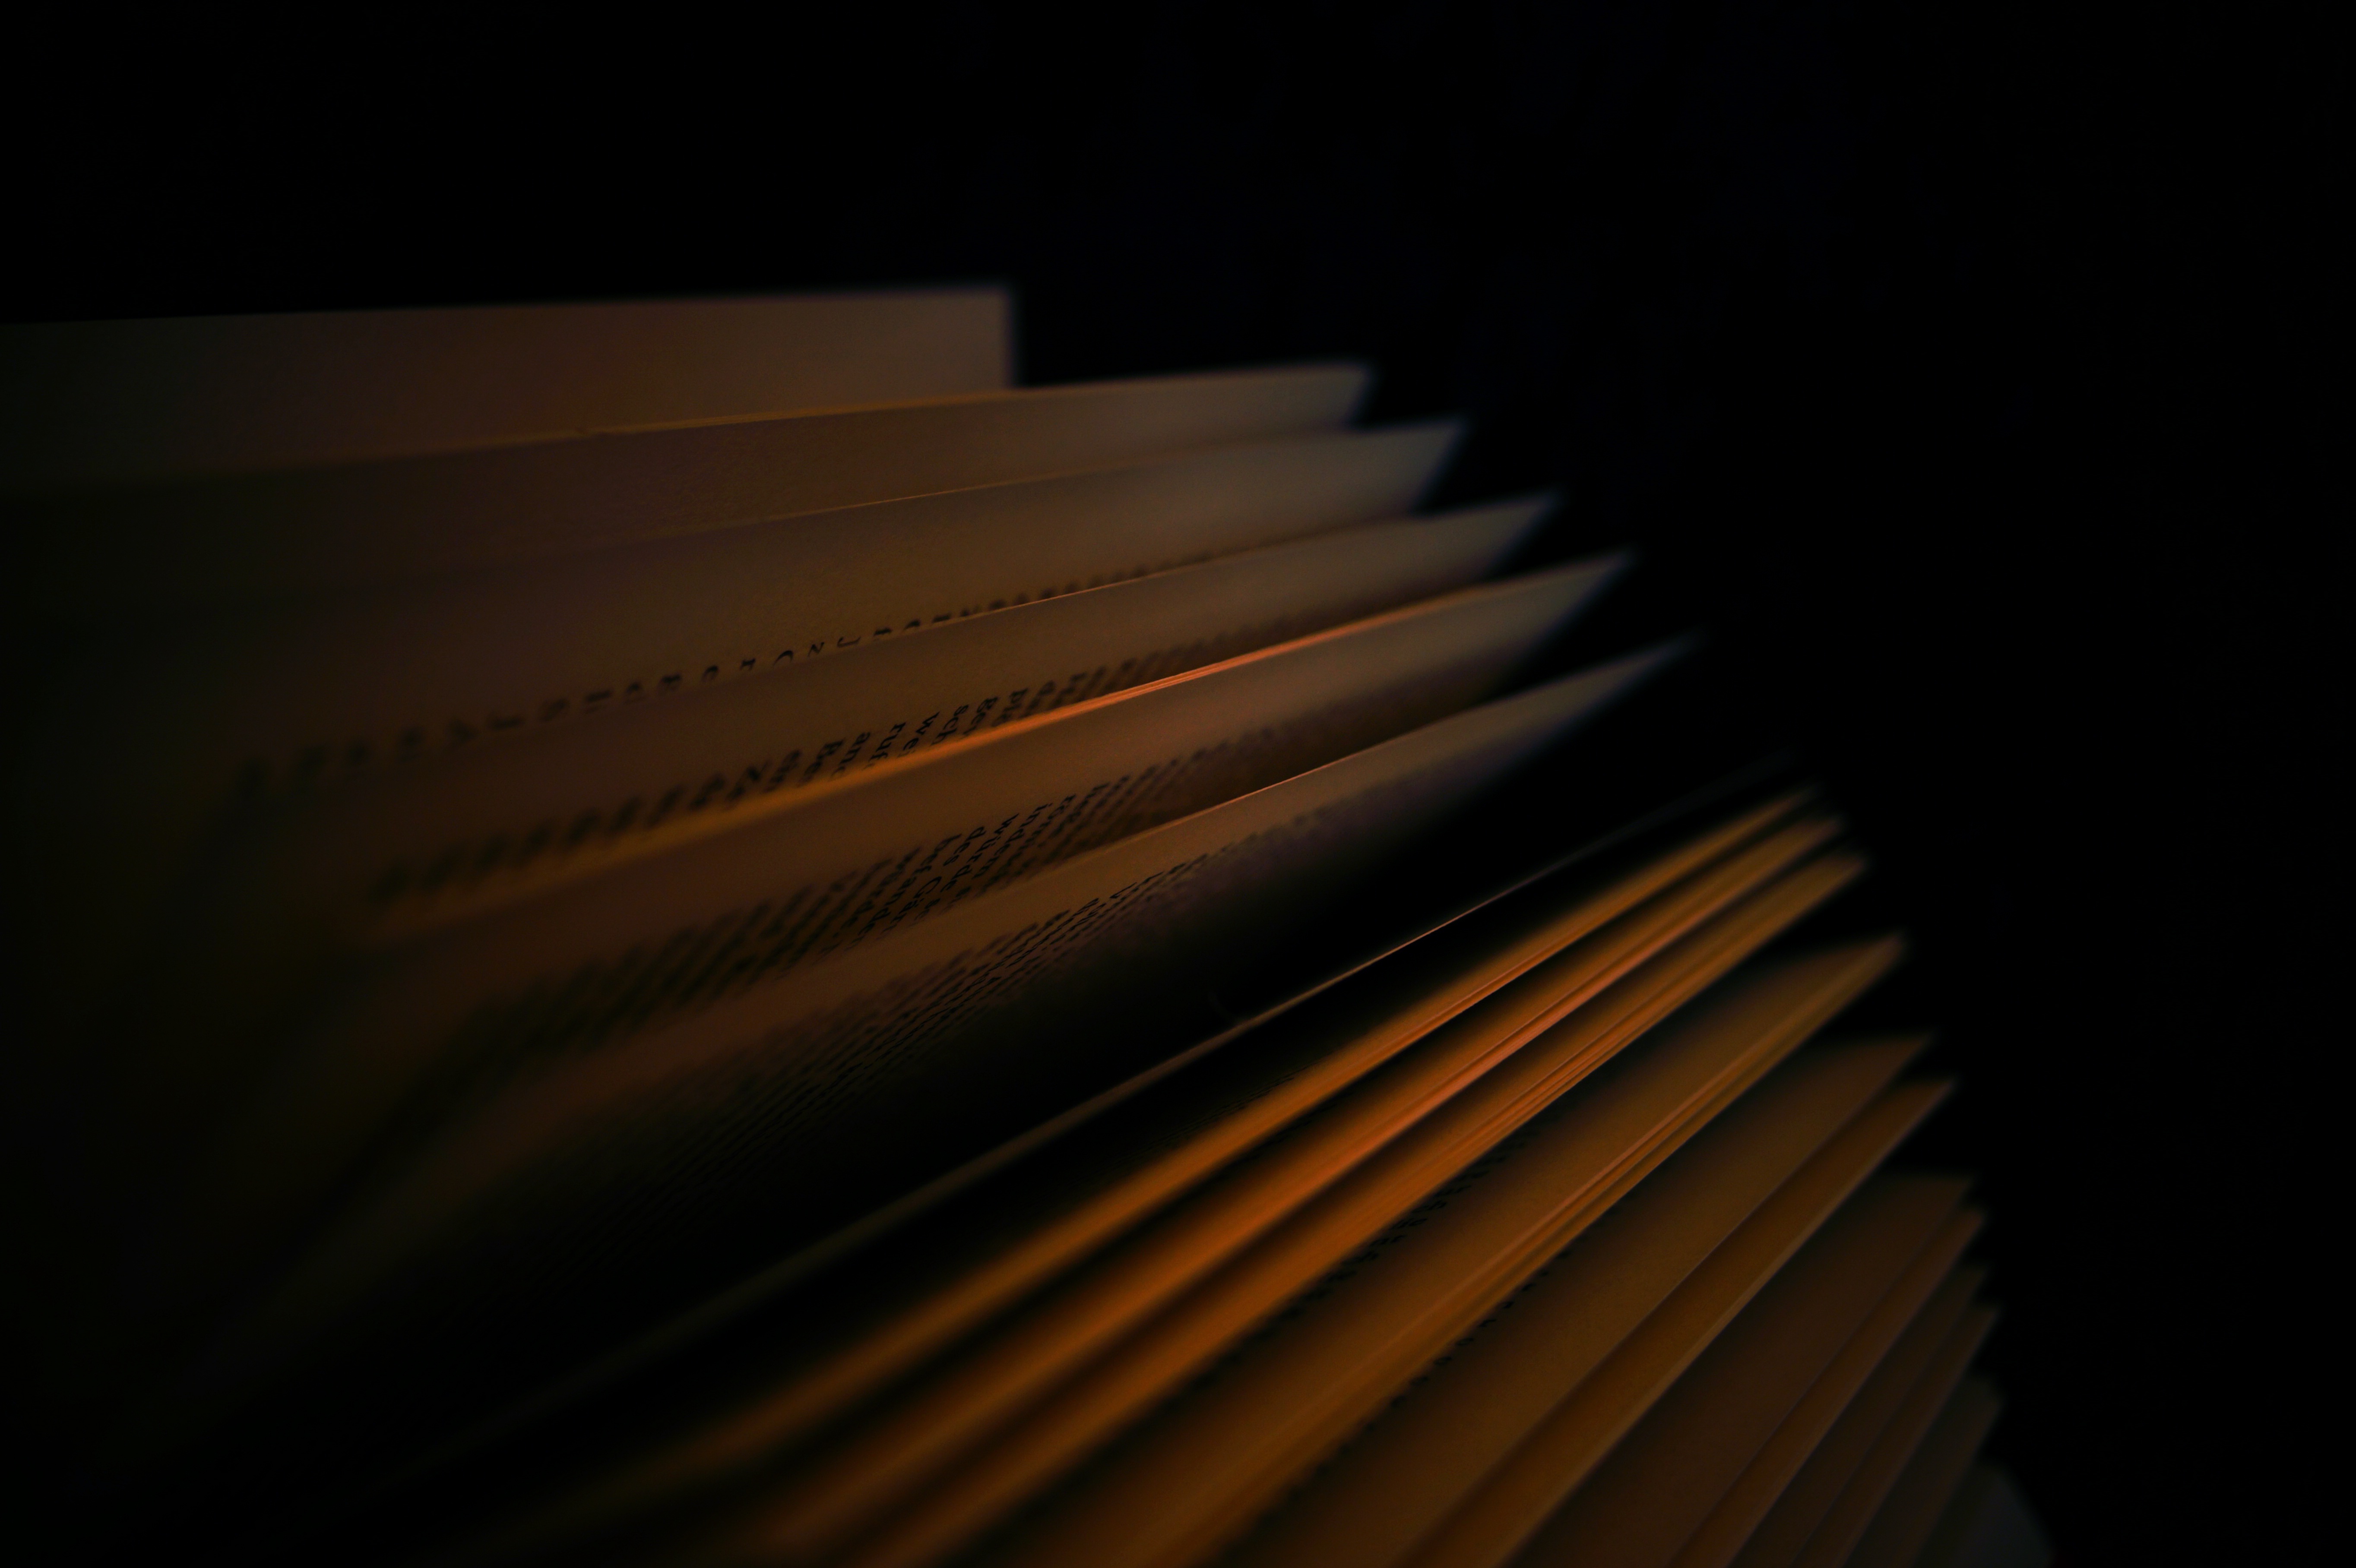
book, read, wing, light, wood, technology, white, sunlight, texture, atmosphere, dark, line, reflection, color, piano, shadow, darkness, black, yellow, paper, close up, pages, literature, books, gloomy, bound, shape, cover, macro photography, browse, pitched, book pages, string instrument, computer wallpaper